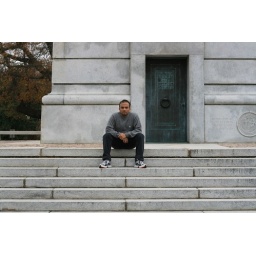
Near the clock tower in NCSU